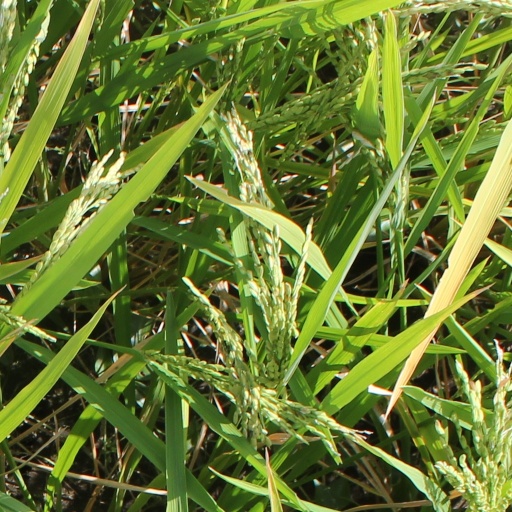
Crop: rice